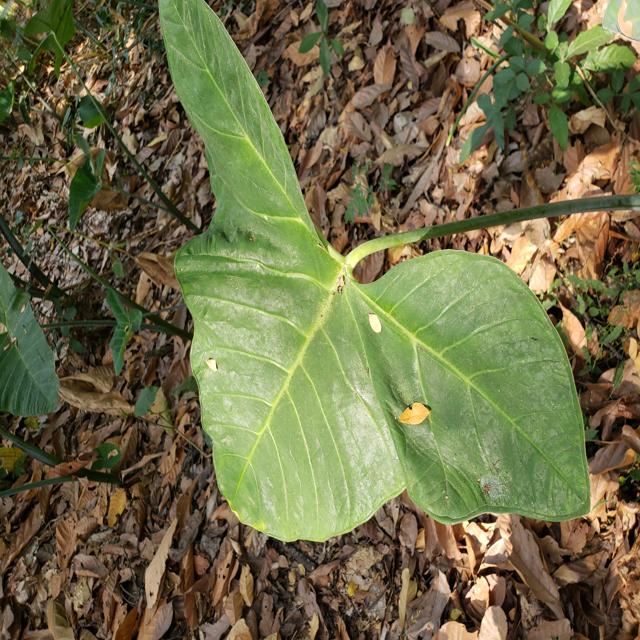
Label: Healthy